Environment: real
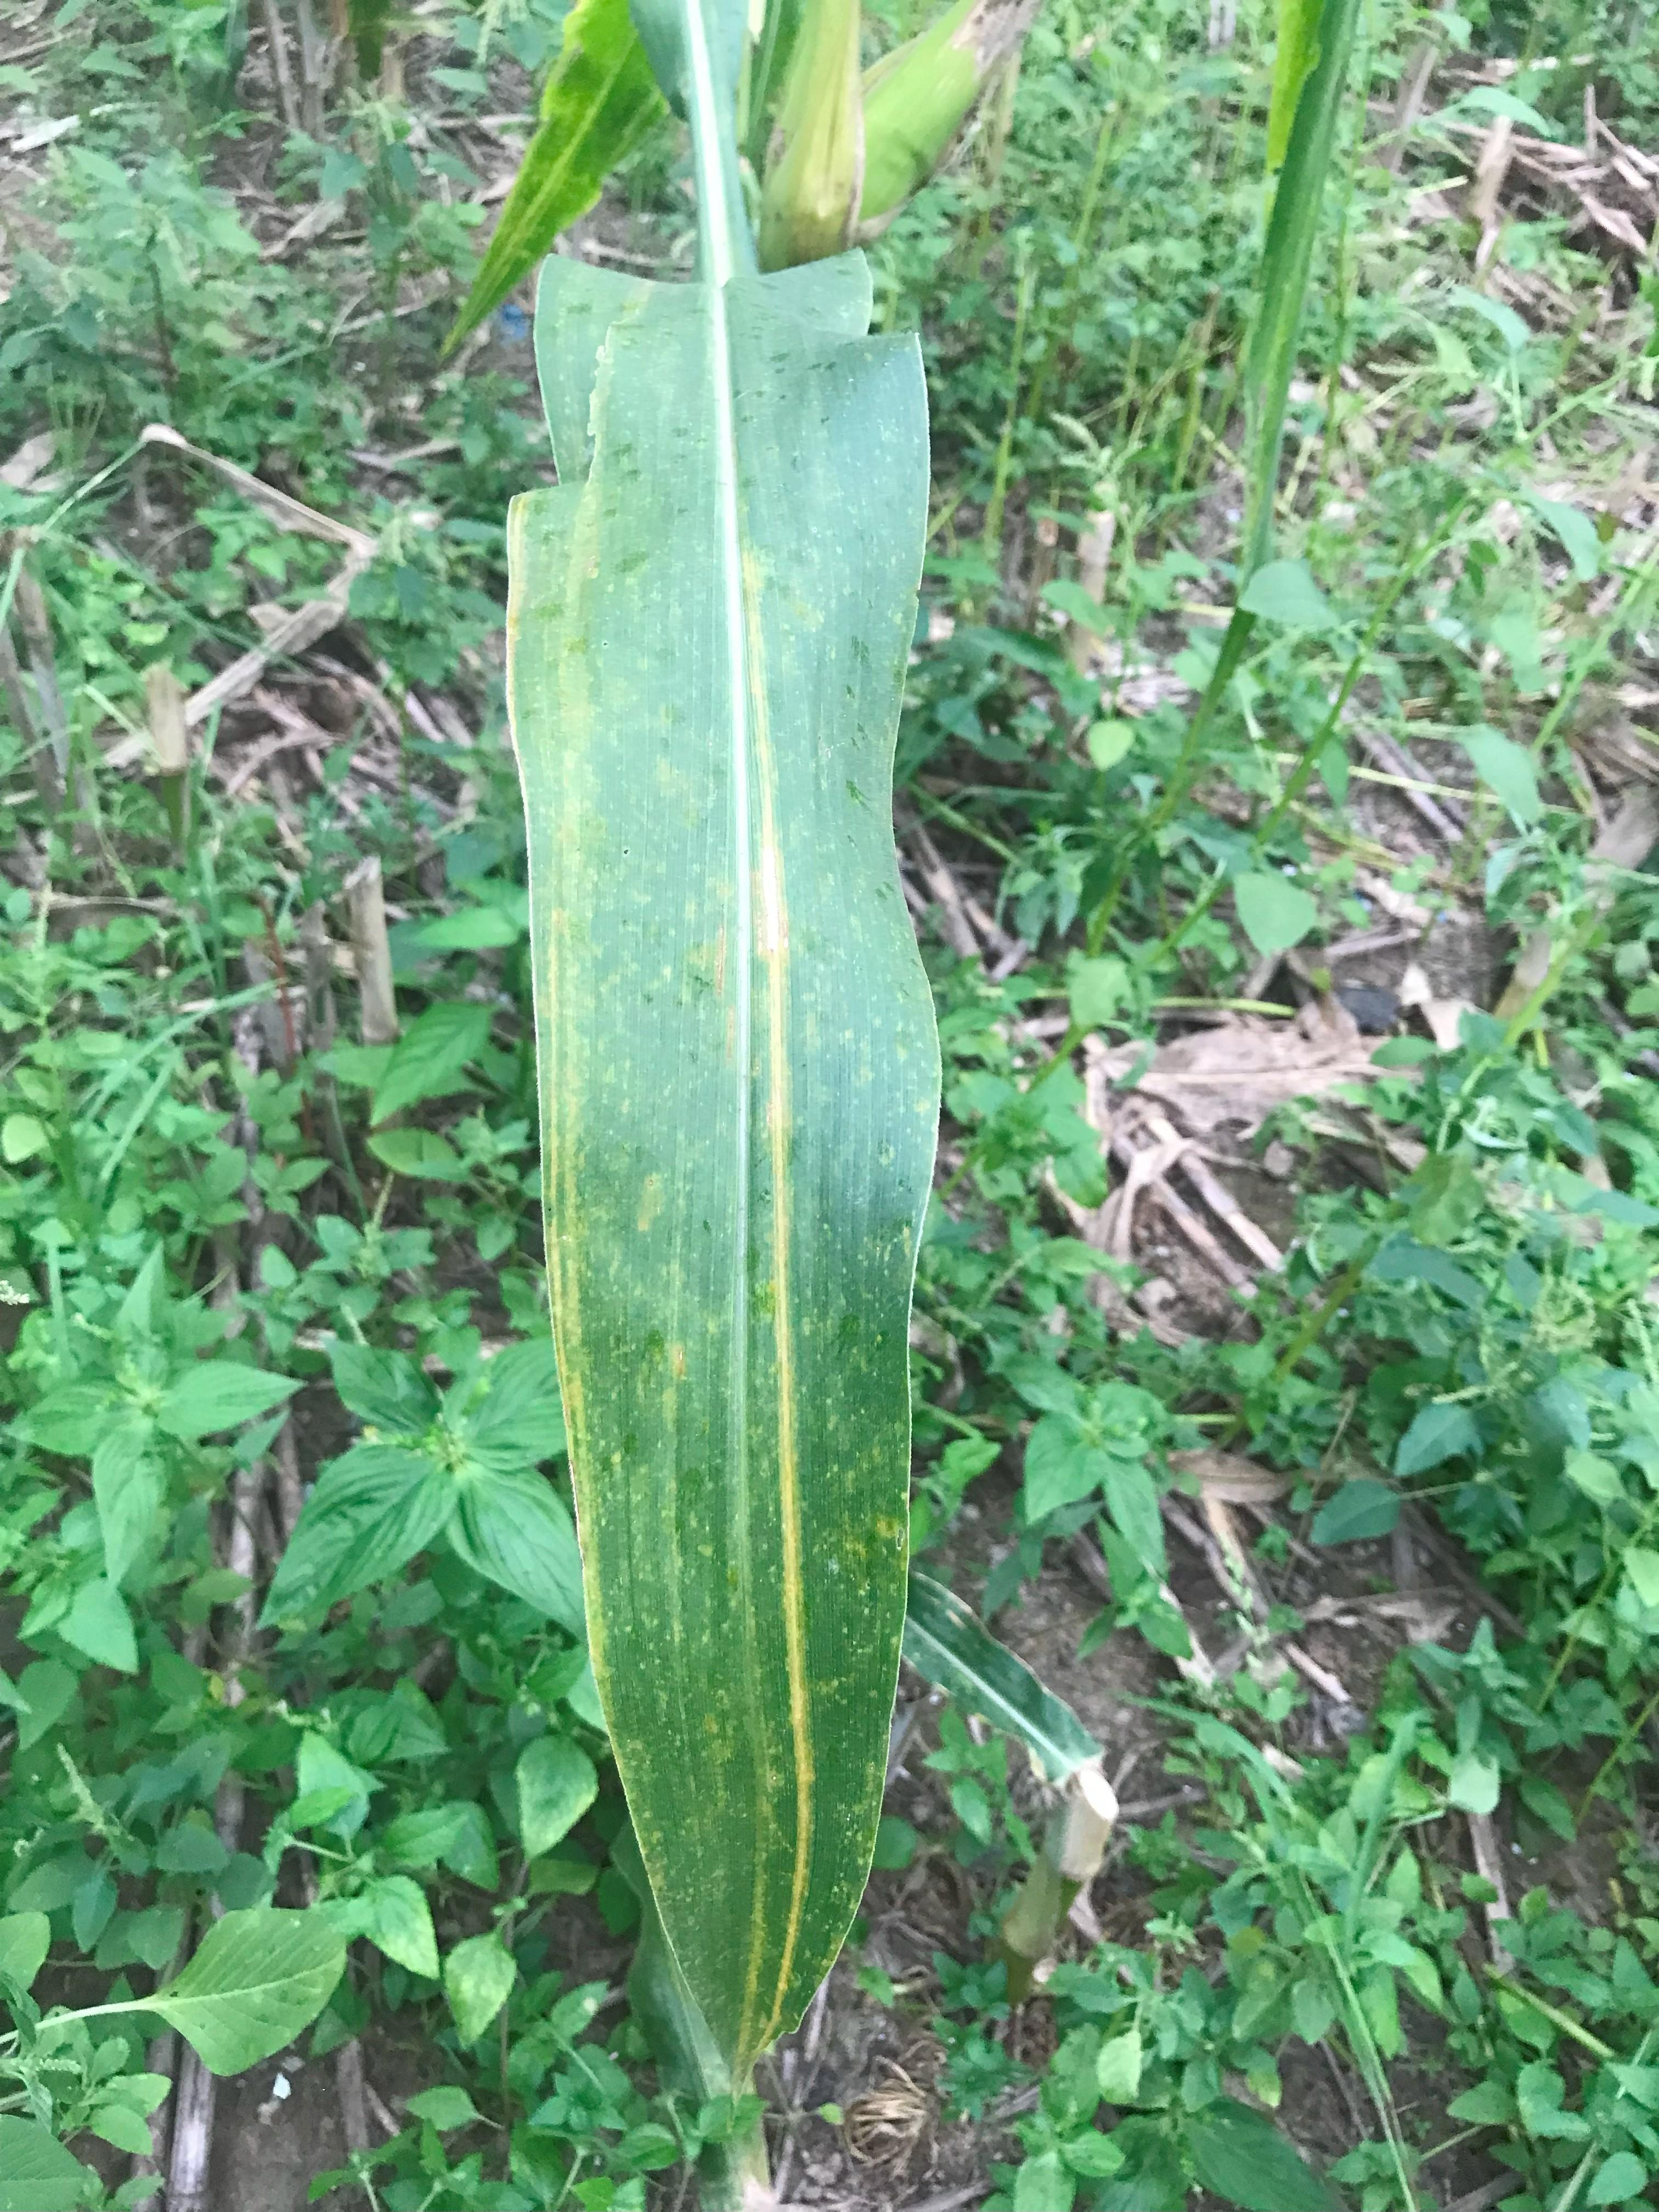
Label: nitrogen_deficiency